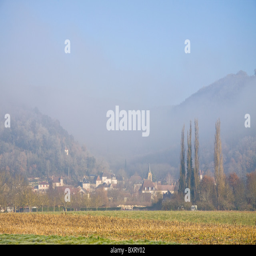
morning mist and frost on flat agricultural land bordering the river .